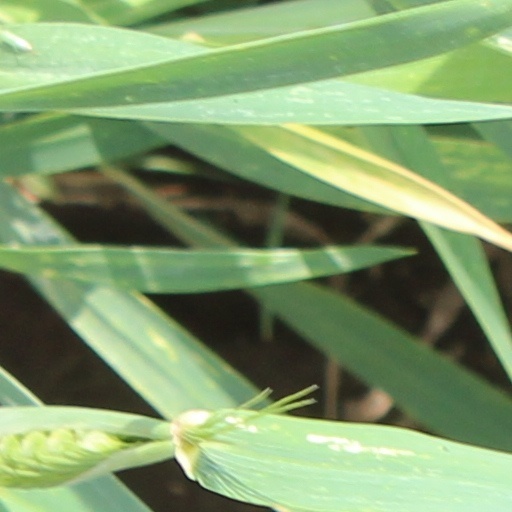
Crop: wheat